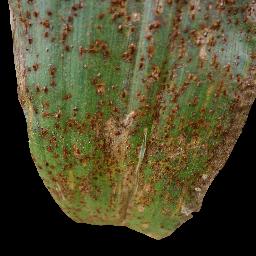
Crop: corn
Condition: (maize)_common_rust